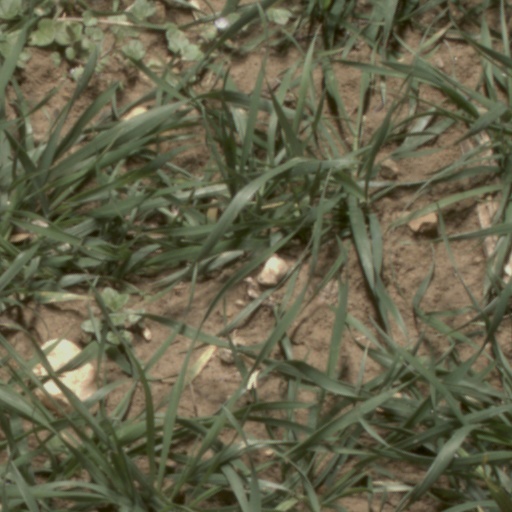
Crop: wheat